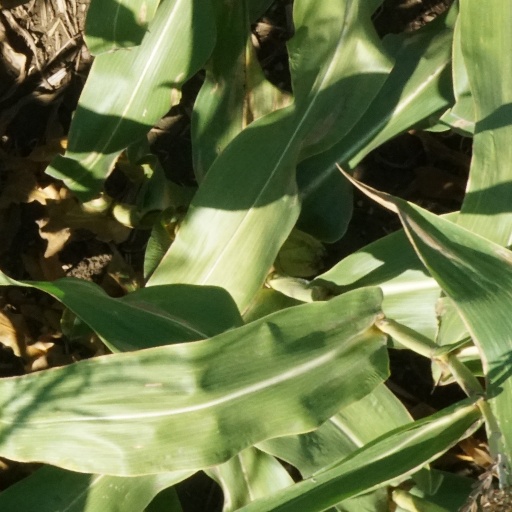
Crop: maize; corn